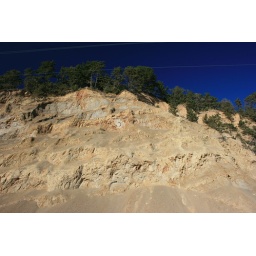
Took these shots when we went in the car around the Pacific ocean See large